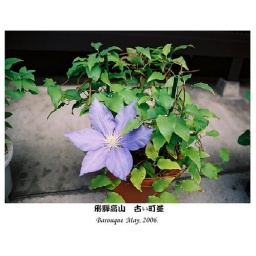
Flowers besides the old street. I have finded this flower in many books but can't fild this in Taiwan.